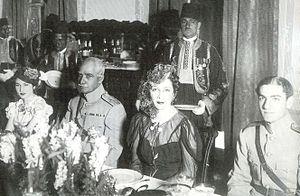
Reza Chah Pahlavi, aussi écrit Rizā Shāh Pahlevi ou plus rarement Reza Iᵉʳ, Reza Chah Iᵉʳ ou Pahlavi Iᵉʳ, né à Alasht le 15 mars 1878 et mort à Johannesburg le 26 juillet 1944, est l'empereur de Perse de 1925 à 1941 et le fondateur de la dynastie Pahlavi. À différentes époques, il est également connu sous les noms de Reza Pahlavan, Reza Savad-Koohi, Reza Khan, Reza Khan Mir-Panj, Reza Sedar Sepah, Reza Pahlavi, ayant d’abord été militaire, chef des armées, ministre de la Guerre puis Premier ministre avant d'être empereur entre 1925 et 1941.